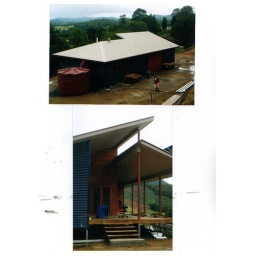
dunbible house , hip roof to the west, void over clerestorey to the east.